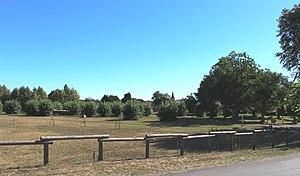
Place du village d'Estirac (Hautes-Pyrénées)
Estirac est une commune française située dans le département des Hautes-Pyrénées, en région Occitanie.